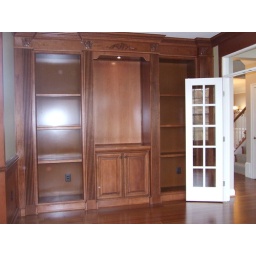
custom book shelves in library